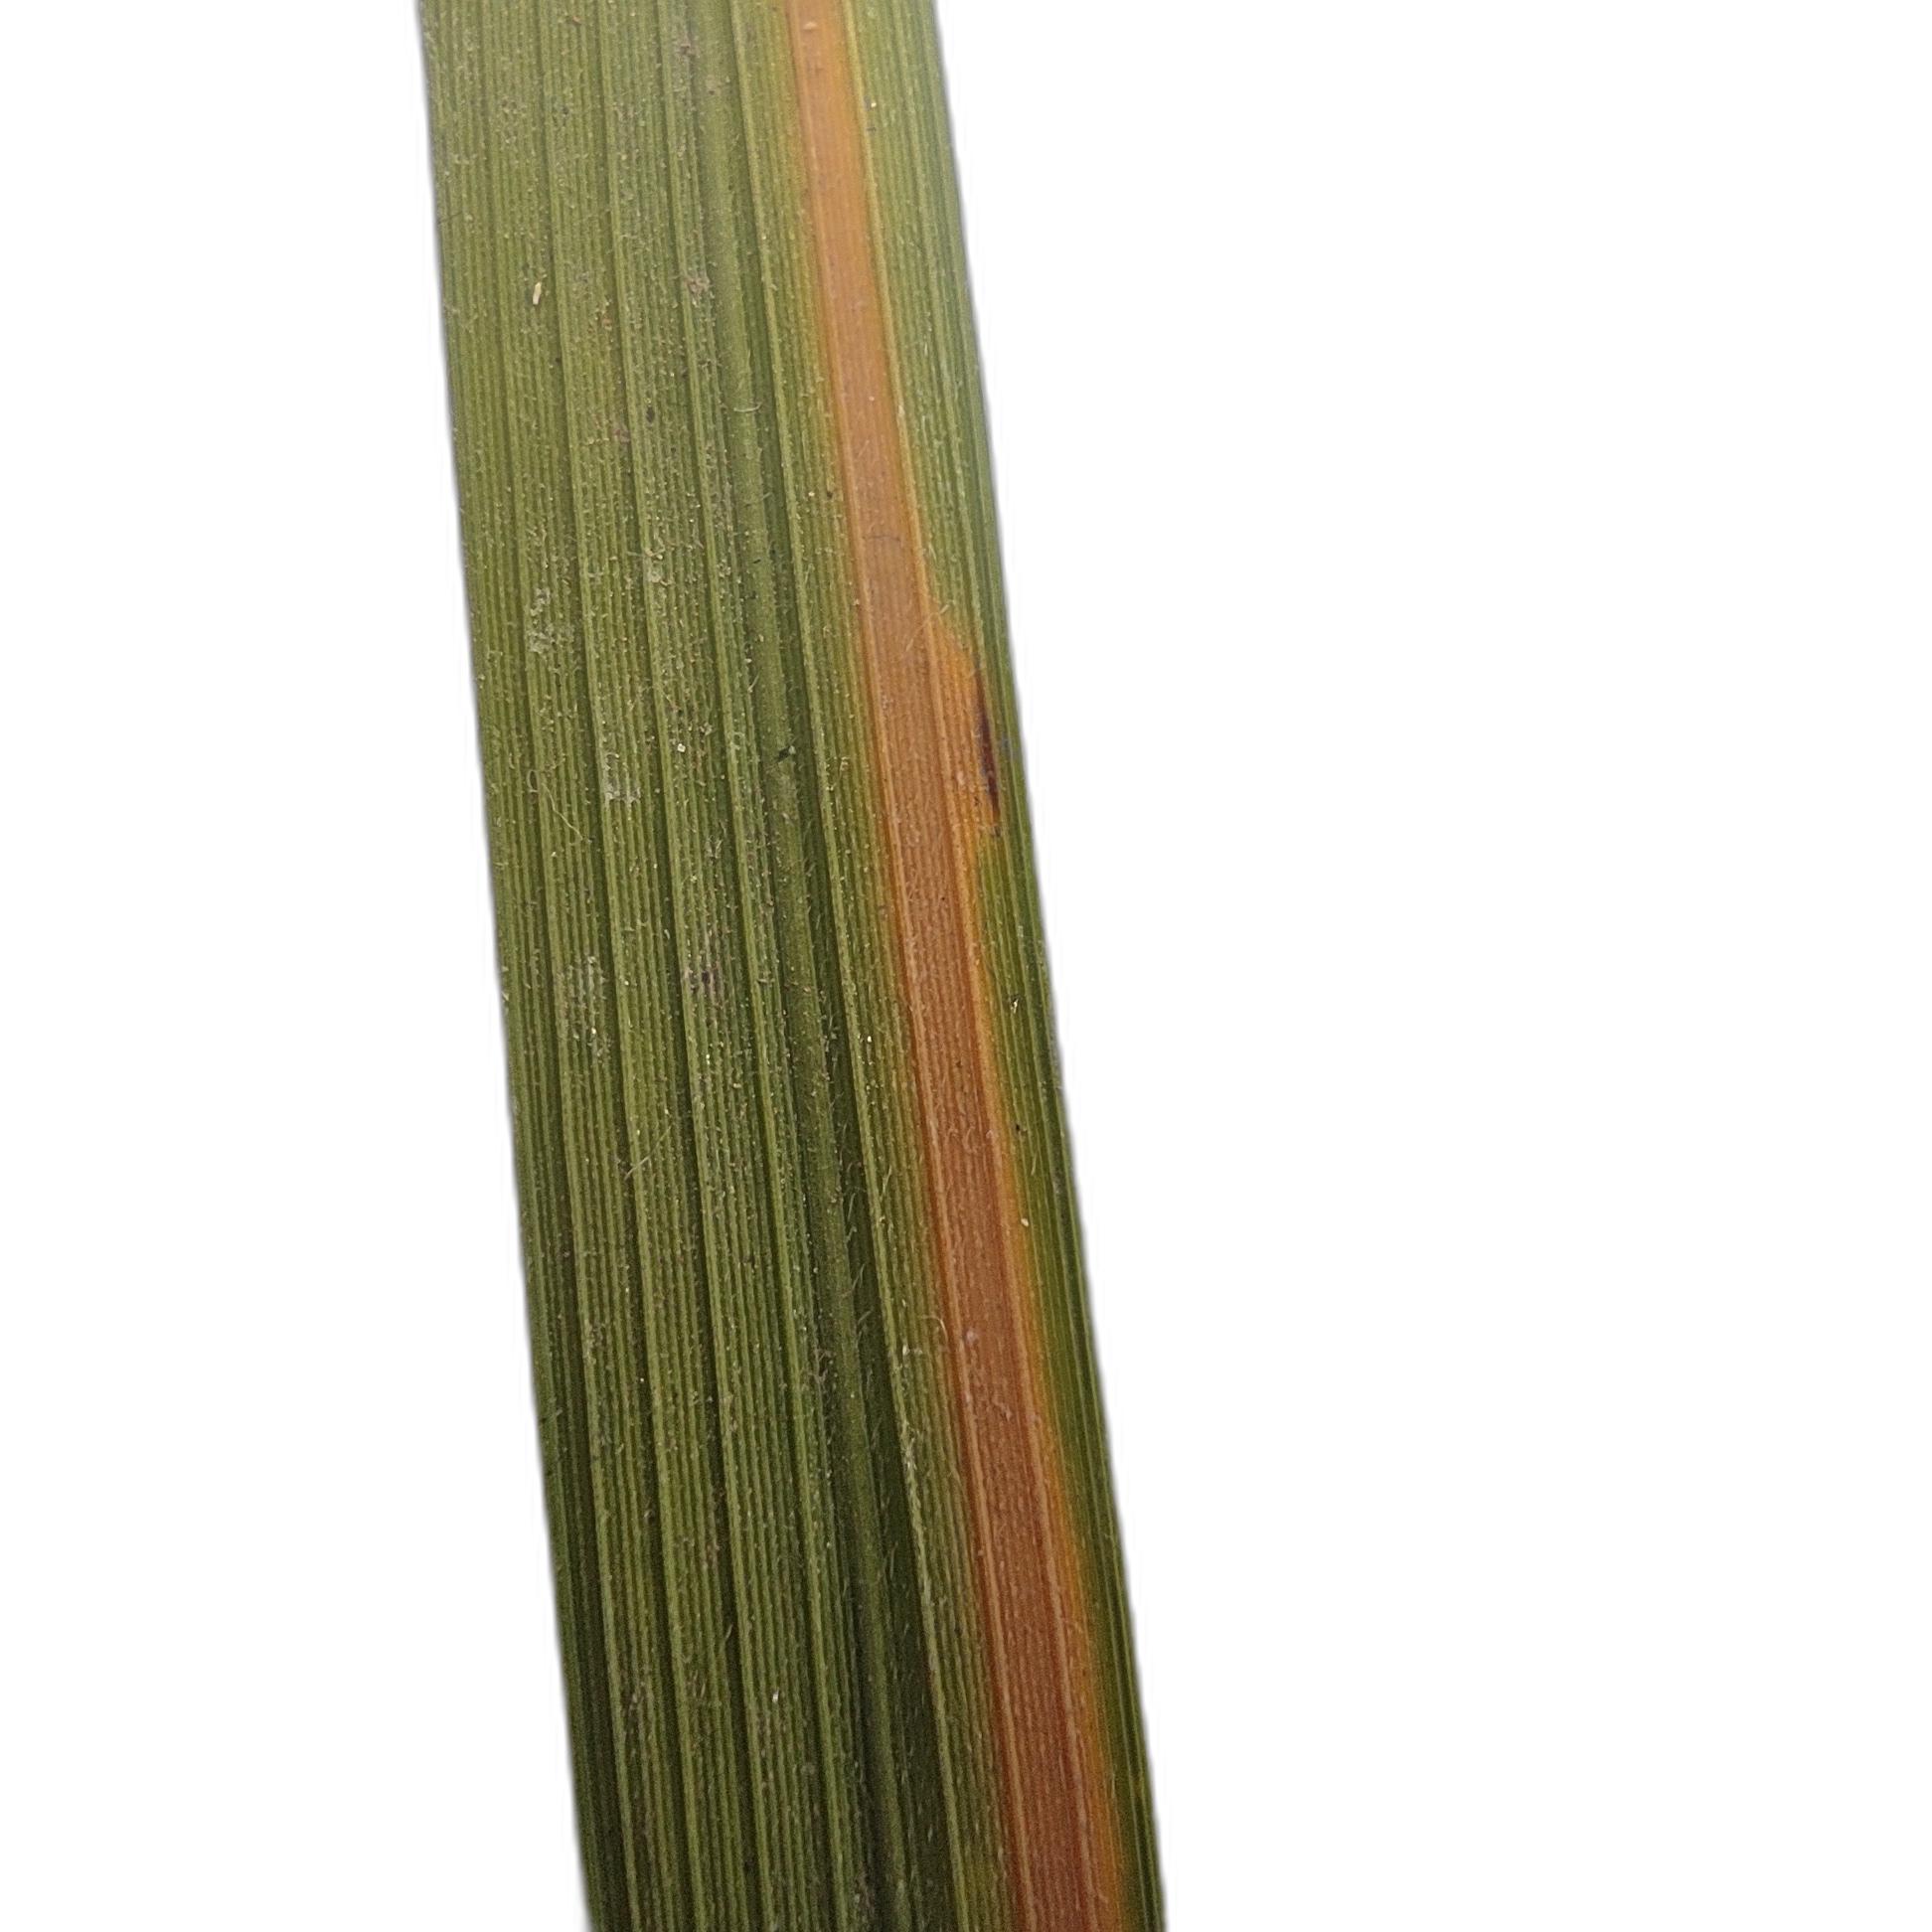
Label: Rice Stripes